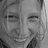
Emotion: happy